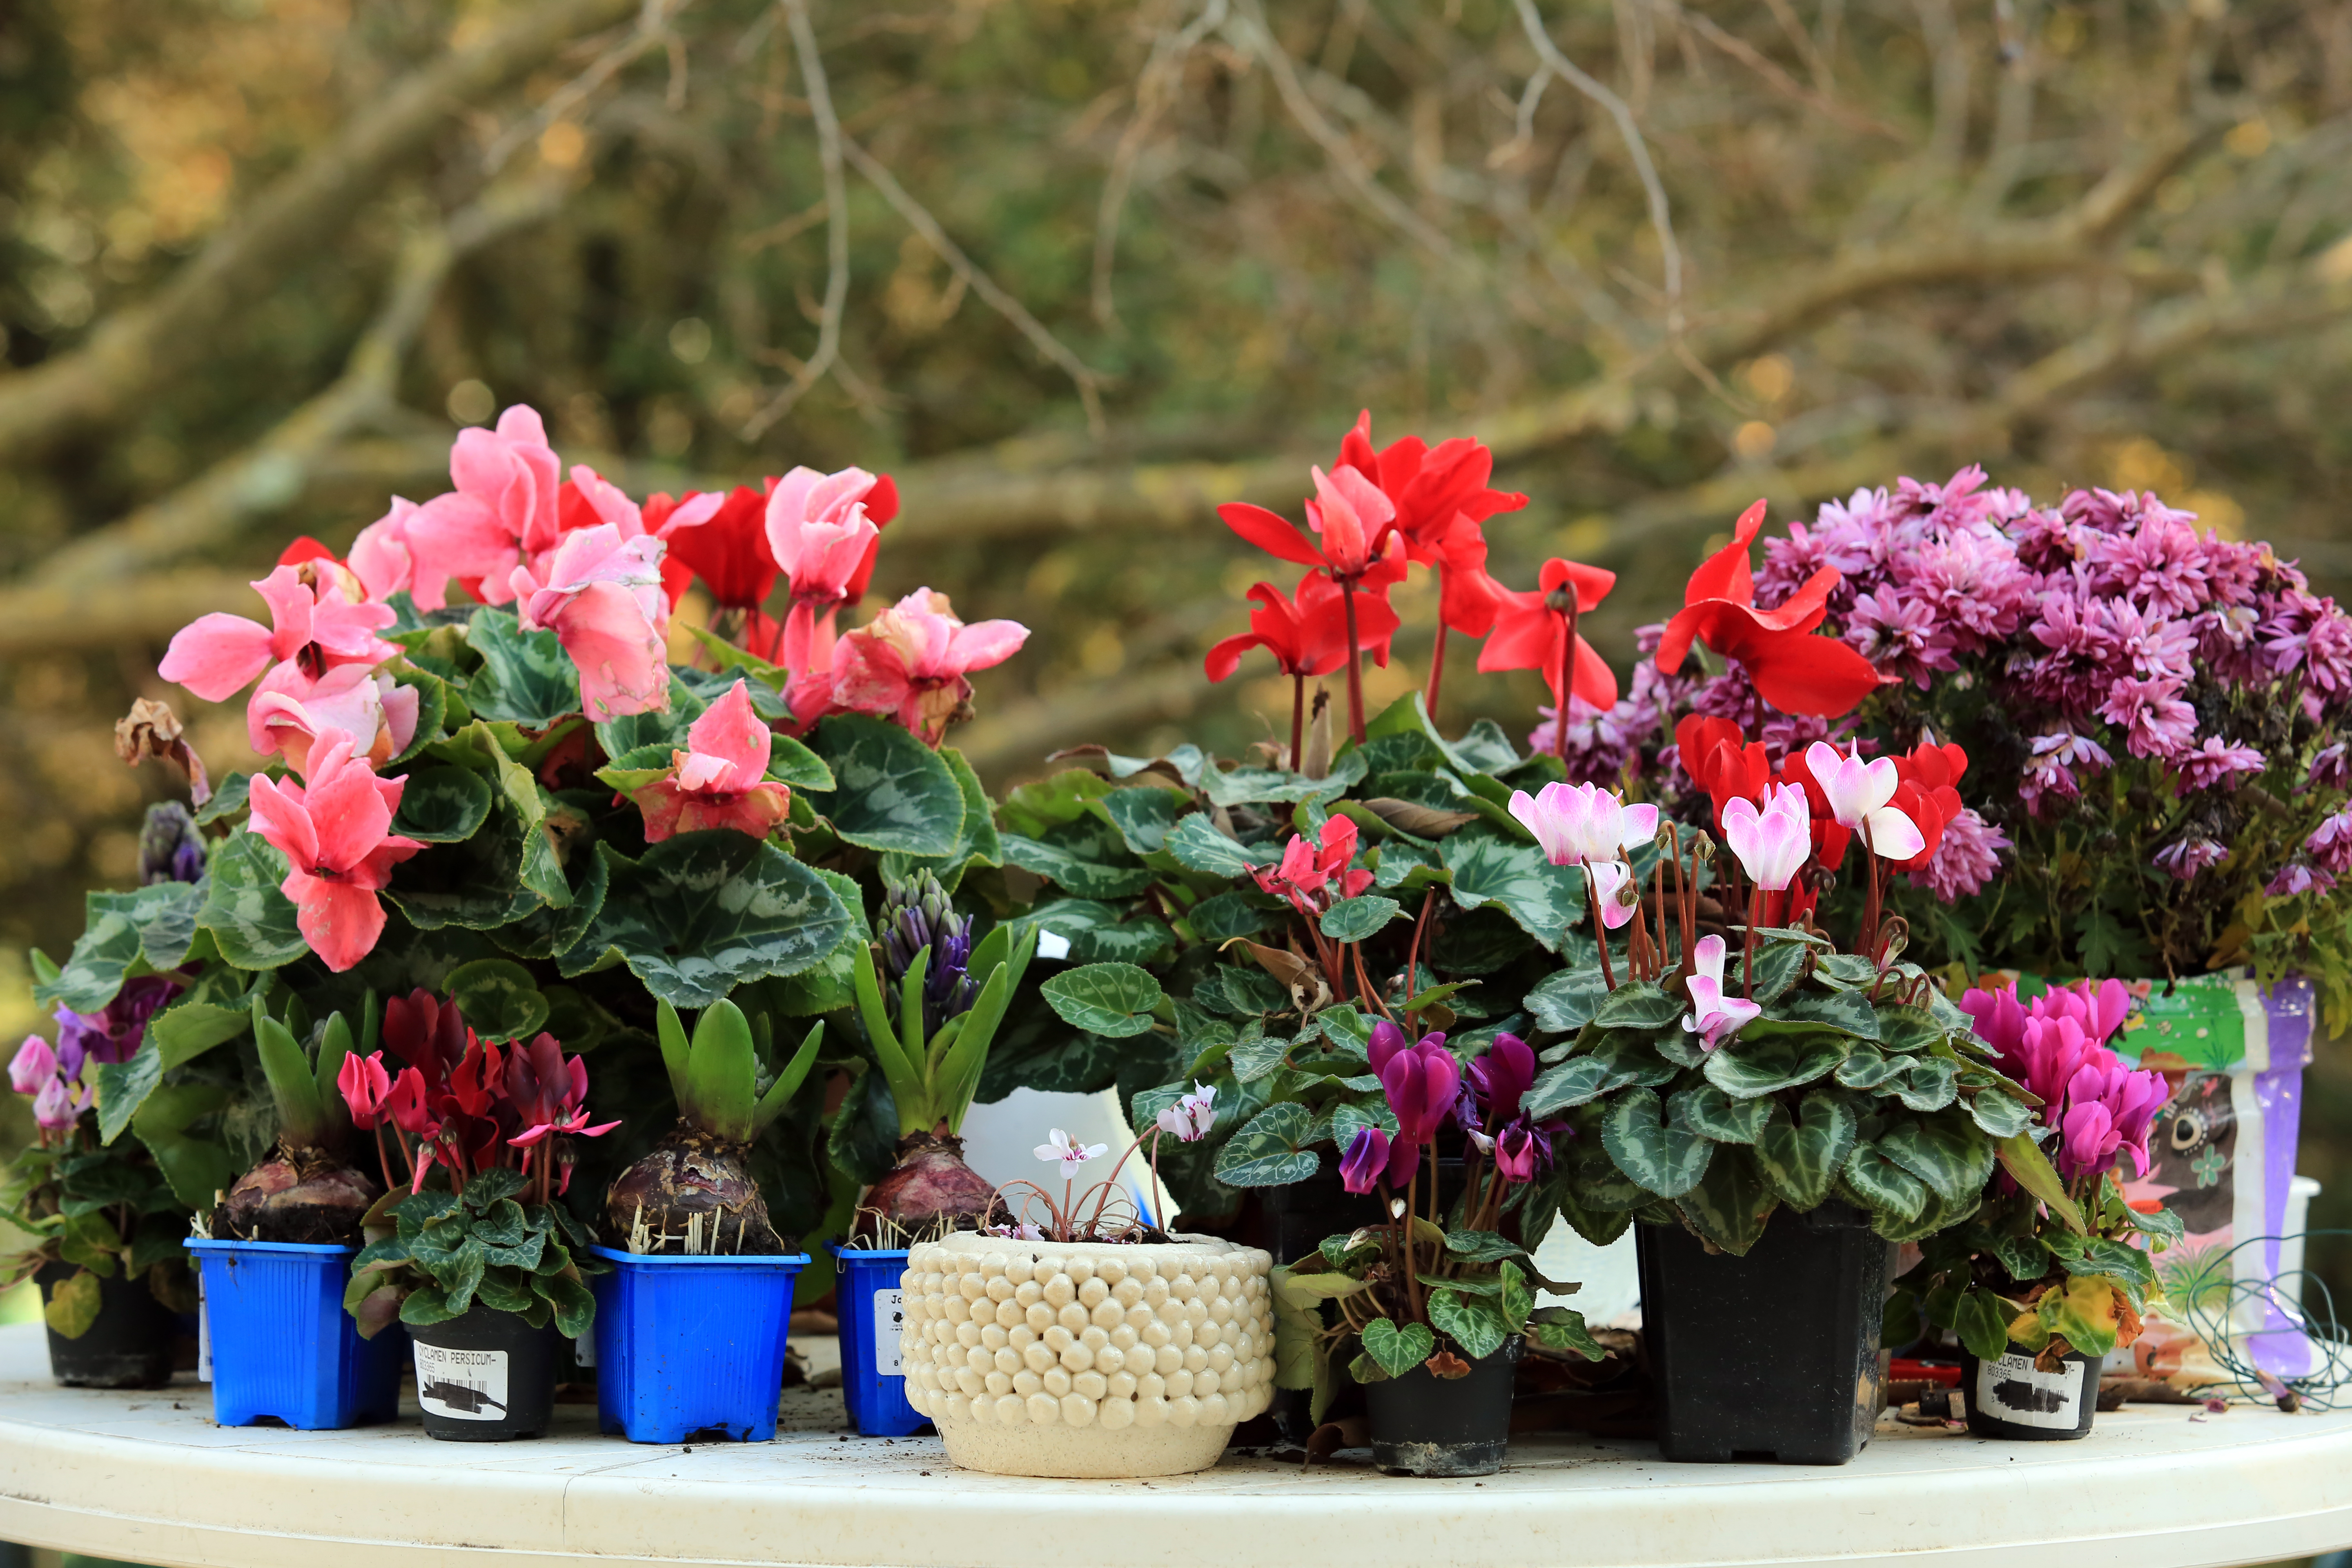
table, outdoor, plant, flower, europe, canon, garden, flora, flowers, midi, hiver, shrub, violet, fleurs, bleu, couleurs, rouge, occitanie, isasza, southfrance, sdfrankreich, zuidfrankrijk, mditerrane, languedocroussillon, hrault, montpelliermtropole, eos5d, extrieur, vgtaux, botanique, cyclamens, jacinthe, chrysanthme, mauve, cyclamen, floristry, dianthus, flowering plant, annual plant, land plant